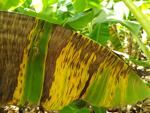
Label: segatoka